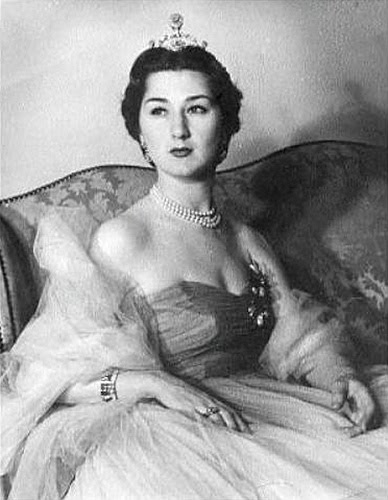
เนสลีชาห์ ซุลตาน

| name = เนสลีชาห์ ซุลตาน
| title = เจ้าหญิงแห่งออตโตมันเจ้าหญิงแห่งอียิปต์
| image = Princess Fatma Neslişah.jpg
| birth_place = คอนสแตนติโนเปิล จักรวรรดิออตโตมัน
| death_style = สิ้นพระชนม์
| death_place = อิสตันบูล ประเทศตุรกี
| spouse-type = พระสวามี
| spouse = มุฮัมมัด อับดุล อัลมุนาอิม
| issue1 = เจ้าชายอับบาส ฮิลมีเจ้าหญิงอิกบาล
| dynasty = ราชวงศ์ออตโตมัน|ออตโตมัน
| father1 = เชห์ซาเด เออเมร์ ฟารุก
| mother1 = ซาบีฮา ซุลตาน
| religion = ศาสนาอิสลาม|อิสลาม
ฟัตมา เนสลีชาห์ ซุลตาน (ภาษาตุรกีออตโตมัน|ตุรกีออตโตมัน: ; 4 กุมภาพันธ์ พ.ศ. 2464 – 2 เมษายน พ.ศ. 2555) เป็นเจ้าหญิงออตโตมัน เป็นพระธิดาของเชห์ซาเด เออเมร์ ฟารุก กับซาบีฮา ซุลตาน ด้วยเหตุนี้พระองค์จึงเป็นพระราชนัดดาของเคาะลีฟะฮ์อับดุลเมจิดที่ 2 กับเชห์ซูวาร์ ฮานึม พระมเหสีองค์แรก และเป็นพระราชนัดดาของสุลต่านเมห์เมดที่ 6 กับนาซีเคดา คาดึน พระมเหสีองค์แรก
หลังราชวงศ์ออตโตมันล่มสลาย เนสลีชาห์เสด็จลี้ภัยออกจากแผ่นดินแม่ขณะมีพระชันษาเพียงสามปี เจริญพระชันษาที่เมืองนีซ ประเทศฝรั่งเศส
== พระประวัติ ==
เจ้าหญิงเนสลีชาห์เป็นพระธิดาพระองค์แรกจากทั้งหมดสามพระองค์ของเชห์ซาเด เออเมร์ ฟารุก () กับซาบีฮา ซุลตาน () พระชนกและพระชนนีต่างเป็นชนชั้นเจ้า พระชนกเป็นพระราชโอรสในเคาะลีฟะฮ์อับดุลเมจิดที่ 2 ส่วนพระชนนีเป็นพระราชธิดาในสุลต่านเมห์เมดที่ 6 หลังการล่มสลายของราชวงศ์ออตโตมันเนสลีชาห์เสด็จลี้ภัยออกจากแผ่นดินแม่ขณะมีพระชันษาเพียงสามปี เจริญพระชันษาที่เมืองนีซ ประเทศฝรั่งเศส
== เสกสมรส ==
พ.ศ. 2483 เนสลีชาห์เสกสมรสกับมุฮัมมัด อับดุล อัลมุนาอิม พระราชโอรสในเคดิฟอับบาส ฮิลมีที่ 2 ด้วยเหตุนี้พระองค์จึงมีพระอิสริยยศเป็น "เจ้าหญิงแห่งอียิปต์" อีกตำแหน่งหนึ่ง#Mon80|Montgomery-Massingberd 1980, p. 35#Mon80|Montgomery-Massingberd 1980, p. 247 แต่สองปีก่อน มุฮัมมัดเคยขอพระราชานุญาตและใช้พระราชทรัพย์จำนวน 50,000,000 ดอลลาร์สหรัฐจากพระเจ้าฟารูกแห่งอียิปต์เพื่อสู่ขอเจ้าหญิงมือเซเยน (2452–2512) พระขนิษฐาของพระเจ้าซ็อกที่ 1 แห่งแอลเบเนีย แต่ไม่สำเร็จ จึงเสกสมรสกับเจ้าหญิงเนสลีชาห์แทน
หลังเกิดการปฏิวัติอียิปต์ ค.ศ. 1952|การปฏิวัติเดือนกรกฎาคม พ.ศ. 2495 มุฮัมมัดพระภัสดาถูกเลือกเป็นประธานผู้สำเร็จราชการแทนพระองค์ที่มีอยู่สามคน ต่อมากลุ่มผู้สำเร็จราชการแทนพระองค์สามคนถูกยุบเมื่อวันที่ 7 กันยายน พ.ศ. 2495 มุฮัมมัดจึงกลายเป็นผู้สำเร็จราชการแทนพระองคืเพียงพระองค์เดียว ส่วนเนสลีชาห์ในฐานะพระชายาของเจ้าชายผู้สำเร็จราชการได้กลายเป็นพระราชินีโดยพฤตินัย ด้วยเหตุนี้พระองค์จึงเสด็จพระกอบพระกรณียกิจเกี่ยวกับงานการกุศลของพระสวามี และทรงร่วมเข้าแข่งขันกีฬาโปโลและเทนนิสระดับนานาชาติ
==หลังการเปลี่ยนแปลงการปกครอง==
หลังการดำรงตำแหน่งในการเป็นผู้สำเร็จราชการแทนพระองค์ของเจ้าชายมูฮัมหมัด ท้ายที่สุดอียิปต์ก็ทำการปฏิวัติยกเลิกระบอบสถาบันพระมหากษัตริย์อย่างเป็นทางการเมื่อวันที่ 18 มิถุนายน ค.ศ. 1953 ต่อมาในปี ค.ศ. 1957 พระสวามีและพระองค์ถูกจับกุมด้วยข้อหาวางแผนต่อต้านนายพลกาเมล อับเดล นัสซอร์ ในเวลาต่อมาทั้งสองได้ถูกเนรเทศอีกครั้งซึ่งครั้งนี้เจ้าหญิงฟัตมาทรงพำนักในยุโรประยะหนึ่ง ก่อนที่จะเสด็จนิราศไปประทับในนครอิสตันบูล ประเทศตุรกี จนท้ายที่สุดเจ้าชายโมฮัมหมัดได้สิ้นพระชนม์ลงที่นั้นในปี ค.ศ. 1979
เจ้าหญิงฟัตมา เนสลีชาห์ ทรงใช้ชีวิตบั้นปลายพระชนม์พำนักอยู่ในนครอิสตันบูลร่วมกับพระธิดาที่ไม่เสกสมรสคือ เจ้าหญิงอิกบาล และเป็นพระบรมวงศานุวงศ์ชั้นสูงองค์สุดท้ายของราชวงศ์ออตโตมัน
==สิ้นพระชนม์==
เจ้าหญิงฟัตมา เนสลีชาห์ เจ้าหญิงองค์สุดท้ายของราชวงศ์ออตโตมัน สิ้นพระชนม์เมื่อวันจันทร์ที่ 2 เมษายน ค.ศ. 2012 ด้วยพระอาการหัวใจวาย|พระหทัยพิการ สิริพระชนมายุได้ 91 พรรษา และมีพิธีฝังพระศพในวันอังคารที่ 3 เมษายนปีเดียวกัน ณ นครอิสตันบูล อดีตราชธานีของจักรวรรดิออตโตมัน
==อ้างอิง==
==แหล่งข้อมูลอื่น==
*
*
* interview with Neslişah Sultan on YouTube, about her family's exile
* short biography
หมวดหมู่:เจ้าหญิงอียิปต์
หมวดหมู่:ราชวงศ์ออสมัน
หมวดหมู่:ราชวงศ์มูฮัมหมัดอาลี
หมวดหมู่:บุคคลจากอิสตันบูล
หมวดหมู่:เสียชีวิตจากภาวะหัวใจล้มเหลว